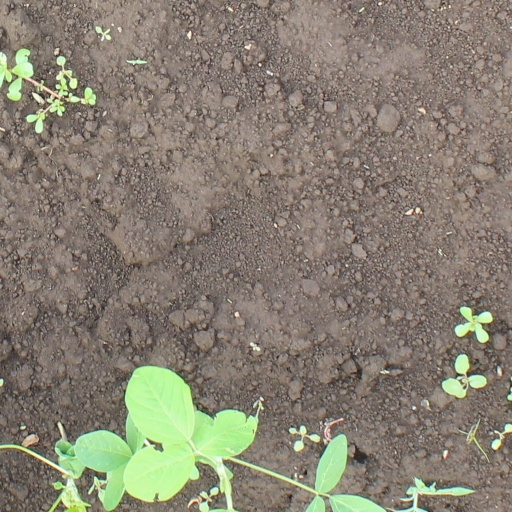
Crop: soybean